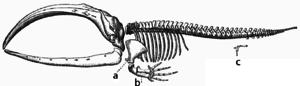
En biologie, l’évolution est la transformation du monde vivant au cours du temps, qui se manifeste par des changements phénotypiques des organismes à travers les générations. Ces changements généralement graduels peuvent aboutir, à partir d’une seule espèce, à la formation de nouvelles variétés périphériques devenant progressivement des « espèces-filles ». Inversement, la fusion de deux lignées par hybridation ou par symbiogenèse entre deux populations d'espèces différentes peuvent produire une troisième espèce nouvelle. L’évolution explique la biodiversité sur Terre. L’histoire des espèces peut ainsi être pensée et représentée sous la forme d’un arbre phylogénétique et d’autres schémas et modèles, qui permettent de comprendre le phénomène de l’évolution.
En zoologie, la patte, du latin ''pattus'' ou du bas francique *patta, désigne généralement un membre locomoteur.
Une structure vestigiale désigne un caractère anatomique, physiologique, moléculaire ou comportemental dont la fonction initiale a été perdue totalement ou en partie au cours de l'évolution en biologie évolutive du développement.
Un atavisme, du latin atavi, en biologie évolutive du développement réfère à la réapparition d'un caractère ancestral chez un individu qui normalement ne devrait pas le posséder. Ce trait peut soit avoir été perdu, soit avoir été transformé au cours de l'évolution. Dans les deux cas, la caractéristique n'est présente ni chez les parents, ni chez un ancêtre proche - contrairement à la structure vestigiale. De plus, pour être considérée comme atavique, la caractéristique doit persister au cours de la vie adulte, être présente seulement chez un seul ou très peu d'individus à l'intérieur d'une population et ressembler de très près à la caractéristique que tous les membres de la population ancestrale possédaient.